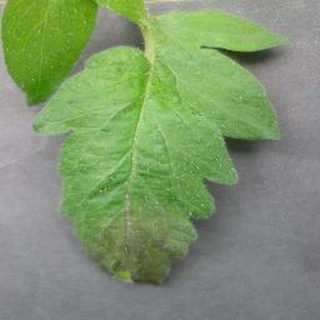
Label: tomato_late_blight